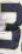
Number: 3